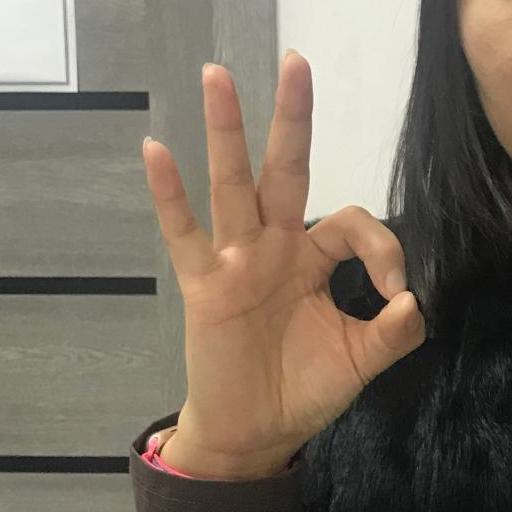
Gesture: ok